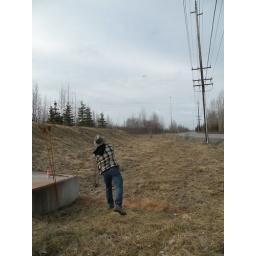
Atlatl is in the air-left of the top cross bar of the power pole-Atlatl competition 2009